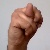
The image shows a hand gesture representing the letter 'N' in Indian Sign Language.